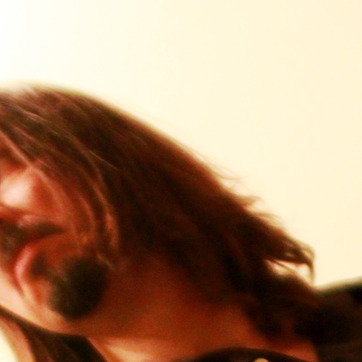
Material: hair